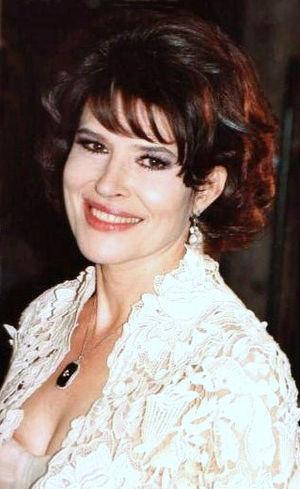
Fanny Ardant, actrice française, à la Cérémonie des Césars 2004
Mademoiselle Julie est une « tragédie naturaliste » en un acte de l'écrivain suédois August Strindberg créée à Copenhague le 14 mars 1889 dans une mise en scène de l'auteur, avec Siri von Essen, son épouse, dans le rôle-titre.